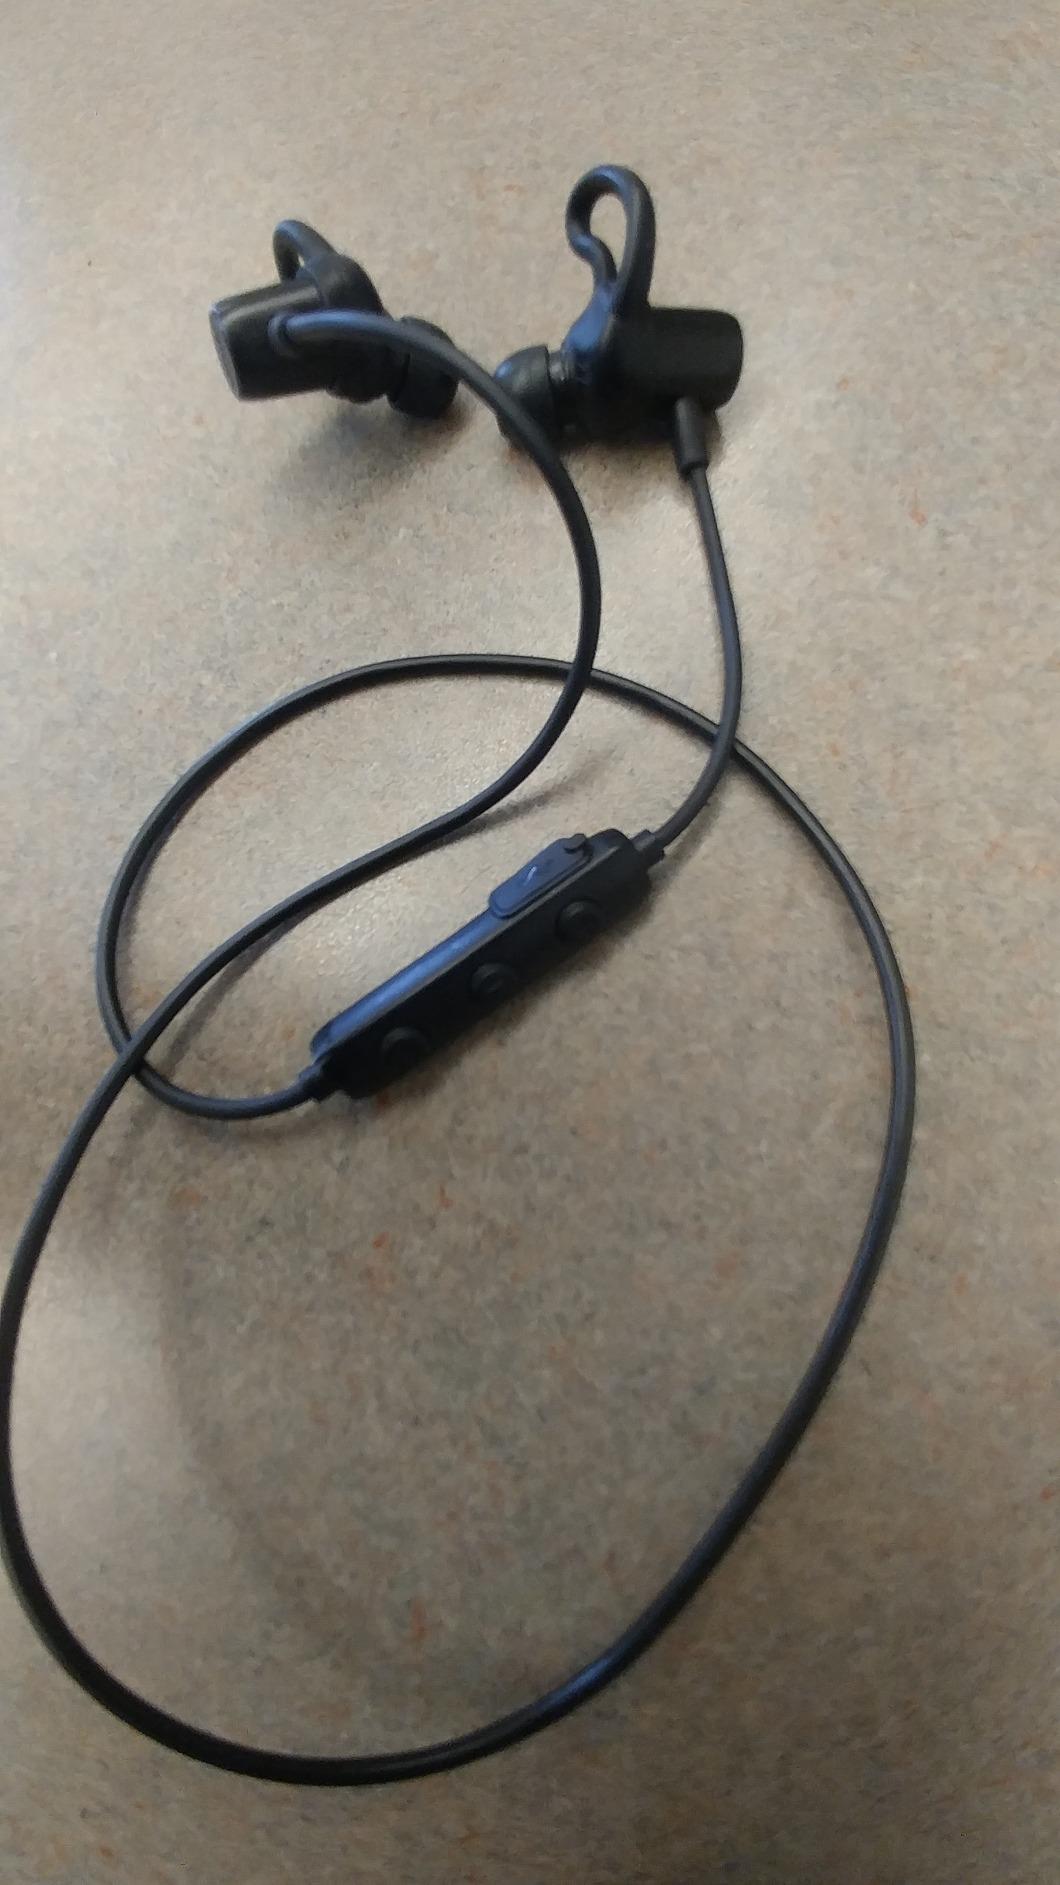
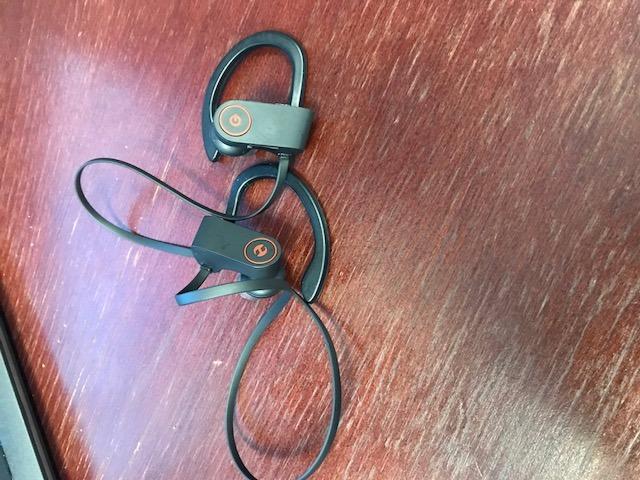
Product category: headphones
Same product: no